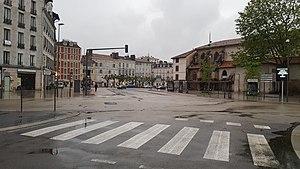
Bayonne (Pays basque Nord) pendant le confinement, 21 avril 2020, 10h30. Quartier de la gare par la rue Maubec, sans voitures.